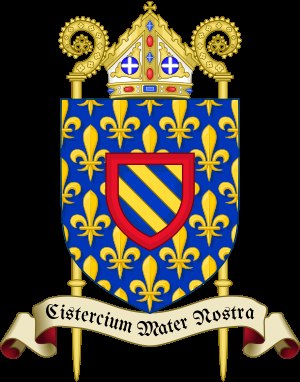
Cistercienserordenen
Våben for Cistercienserordenen
Cistercienserordenen er en gren af Benediktinerordenen, der har navn efter moderklostret Cîteaux ved Dijon, stiftet 1098 af Robert de Molesme, som ville reformere benediktinerne.